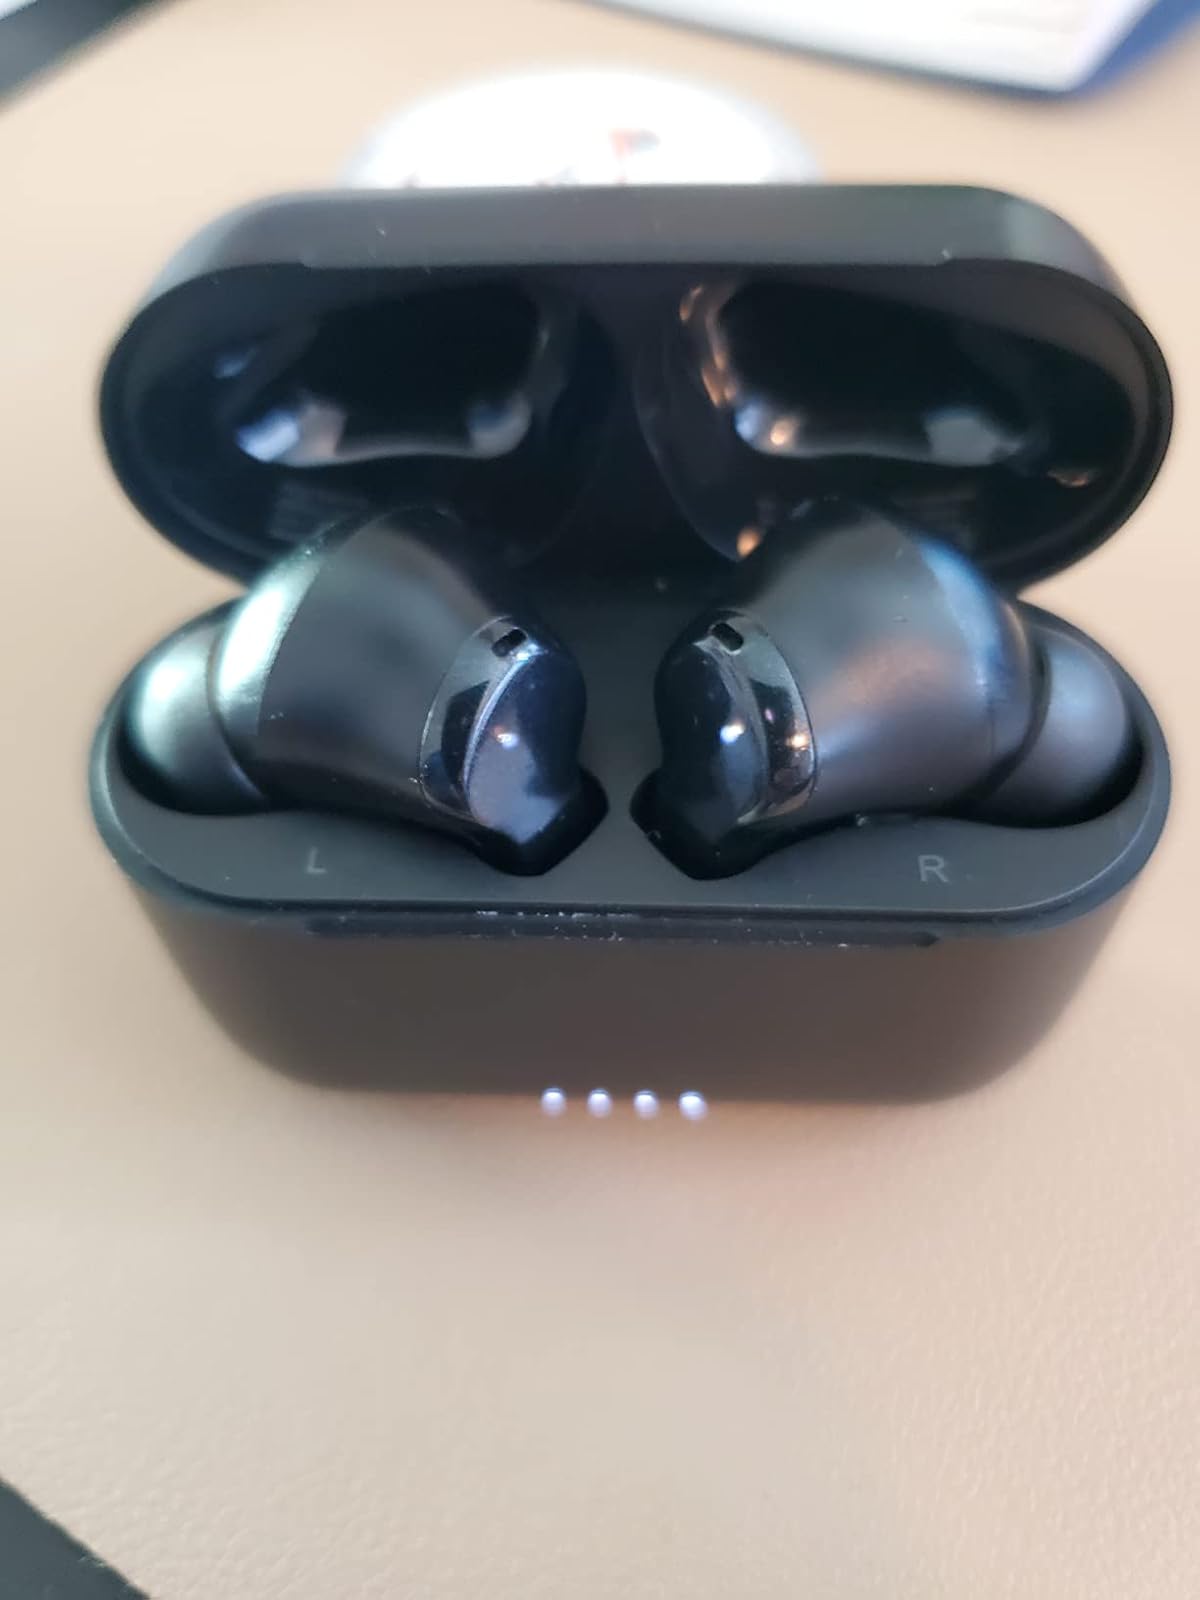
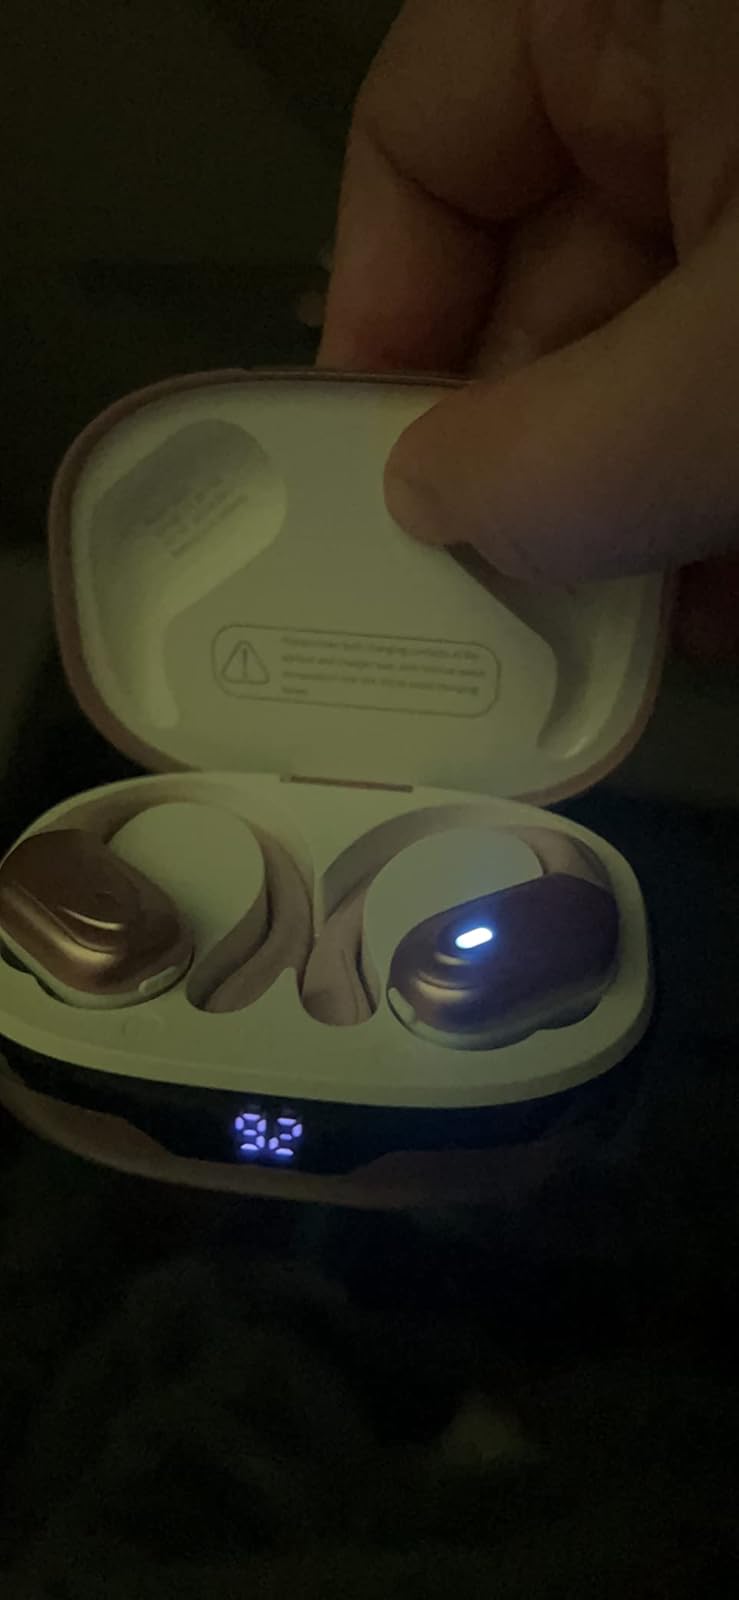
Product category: earbuds
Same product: no